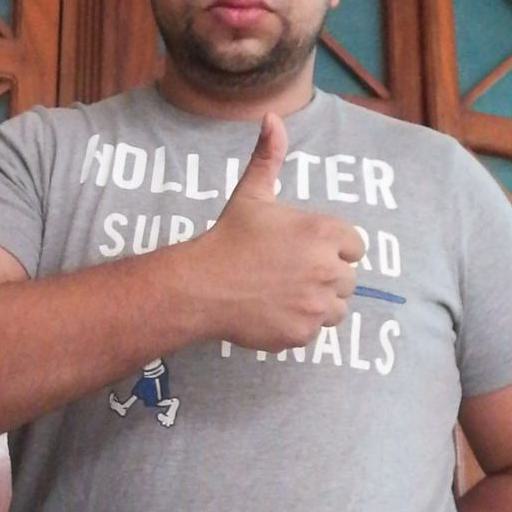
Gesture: like